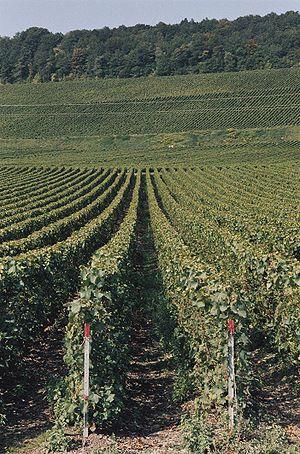
Longtemps, la viticulture fut une spécialité de quelques pays — dont la Grèce, l'Italie, la France, l'Allemagne, l'Espagne et le Portugal — mais aujourd'hui, une cinquantaine de pays peuvent disputer à l'Europe le privilège de planter des vignes et de récolter du vin. La tradition biblique selon laquelle la divinité aurait accordé à Noé échoué sur le mont Ararat le privilège de planter la vigne recouvre une réalité historique puisque les premières vignes cultivées pendant l'Antiquité l'ont été dans le Croissant fertile. Toutefois, les recherches scientifiques ont prouvé que les premières vinifications se sont faites dans l'actuelle Géorgie il y a près de 8'000 ans.